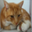
Label: cat